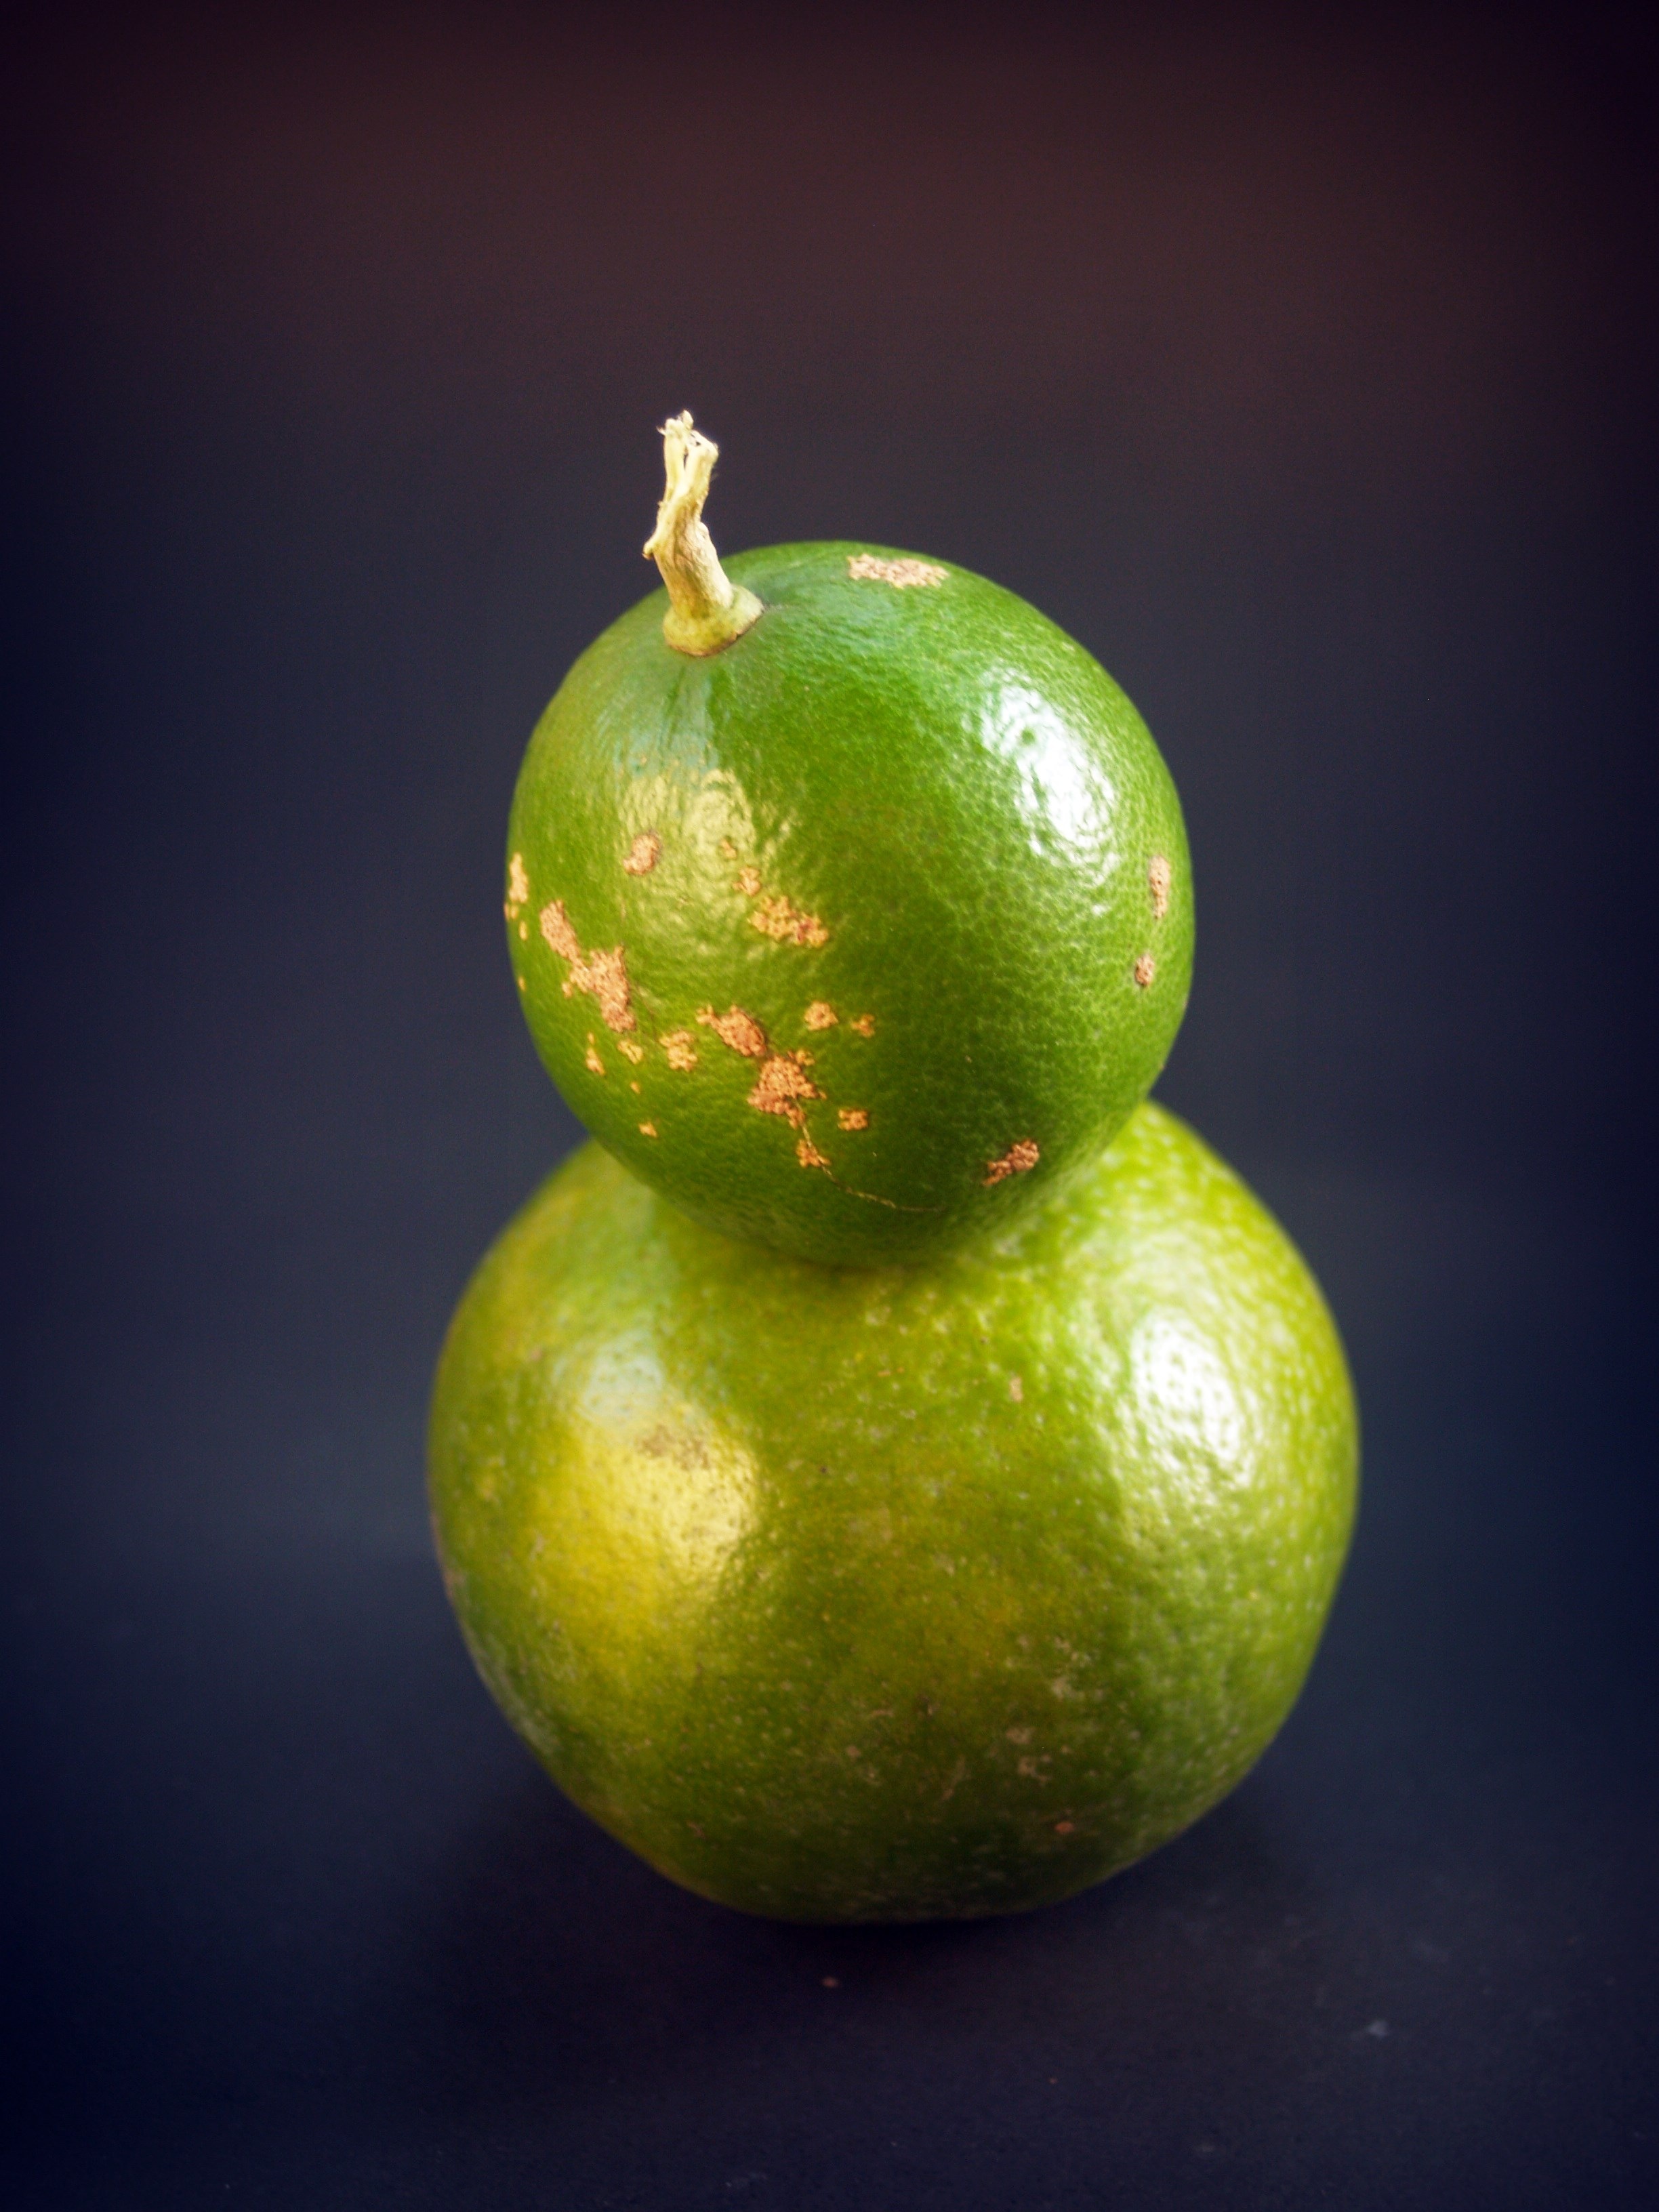
apple, nature, branch, plant, white, fruit, leaf, isolated, ripe, foliage, food, green, produce, tropical, studio, closeup, pear, still life, slice, lemon, cut, lime, full, background, raw, liqueur, citrus, half, nobody, section, macro photography, whole, flowering plant, still life photography, granny smith, land plant, sweet lemon, manzana verde